Deerfield Beach Island

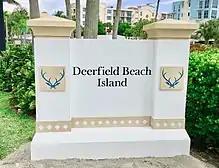
Monument/Sign erected by the City of Deerfield Beach and state funded Community Redevelopment Agency on April, 30th 2018.

On April 30, 2018, the City of Deerfield Beach and the state-funded Community Redevelopment Agency erected a monument on the Southeast corner of the Hillsboro Bridge recognizing the section of the island that is exclusively Deerfield Beach and creating the "Deerfield Beach Island" District".